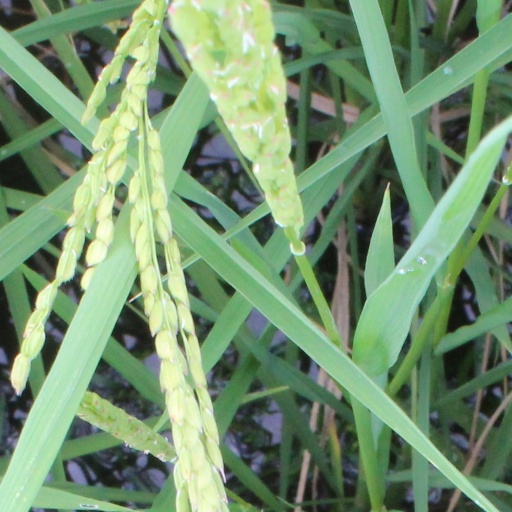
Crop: rice